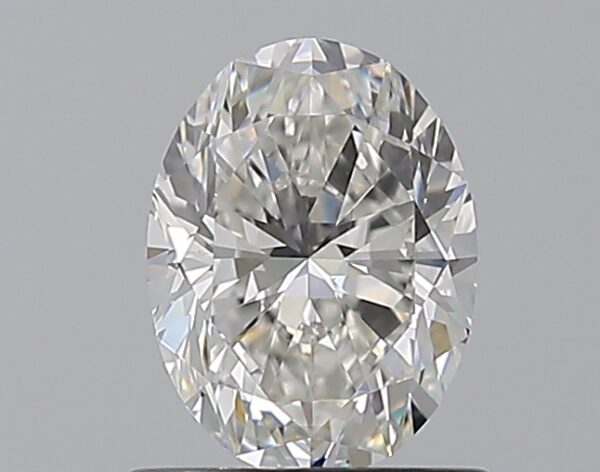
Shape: oval
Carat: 0.9
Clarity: VS2
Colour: F
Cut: VG
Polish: VG
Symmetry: VG
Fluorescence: N
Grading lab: GIA
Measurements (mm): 7.17 x 5.39 x 3.54